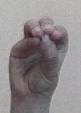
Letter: ha